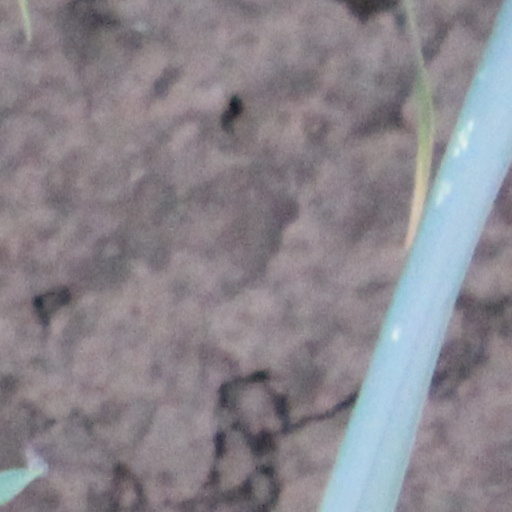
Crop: wheat